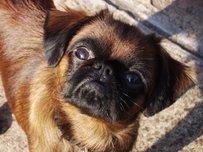
Brabancon_griffon